Death in the Air

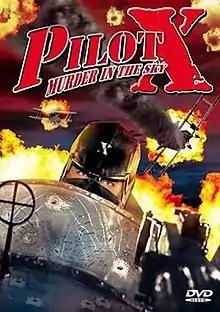
DVD cover

Death in the Air (aka Pilot X and The Mysterious Bombardier) is a 1937 American film directed by Elmer Clifton and starring Lona Andre, John Carroll, Leon Ames and Henry Hall. The film is also known as "Murder in the Air" in the United Kingdom and as "The Mysterious Bombardier" (American reissue title). The film was Fanchon Royer's first production for her new company, Fanchon Royer Features, Inc. "Film Daily" reported that former FBI agent Melvin Purvis was offered a role in the film but declined.